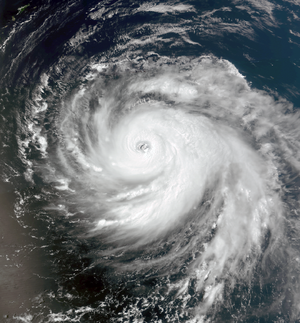
La saison cyclonique 2013 n'a pas de date spécifique de début ou de fin selon la définition de l'Organisation météorologique mondiale. Cependant, les cyclones tropicaux dans ce bassin montrent un double pic d'activité en mai et en novembre. Les vents dans le Pacifique ne sont pas enregistrés sur une minute mais sur dix minutes.